White-beaked dolphin

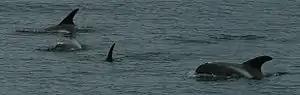
Off the coast of Iceland

The white-beaked dolphin is endemic to the cold temperate and subarctic waters of the North Atlantic Ocean, most commonly in seas less than deep. They are found in a band stretching across the ocean from Cape Cod, the mouth of the St. Lawrence River and southern Greenland in the west, around Iceland in the centre, and across in the west from northern France to Svalbard; however, they are not well adapted to truly Arctic conditions. Due to the fact they are not fully adapted to Arctic conditions, they are more vulnerable to predators, most notably polar bears. Within this wider region, white-beaked dolphins are most commonly found in four locales: on the Labrador Shelf close to southwestern Greenland, around Iceland, off the northern and eastern coasts of Britain, and off the coast of Norway. In the Faroe Islands between Iceland and the United Kingdom the White-beaked dolphin is at risk of being hunted during drive catches of the long-finned pilot whales. They may also be incidentally trapped in the purse-sein and trawl nets of the area. There are no recognised subspecies.